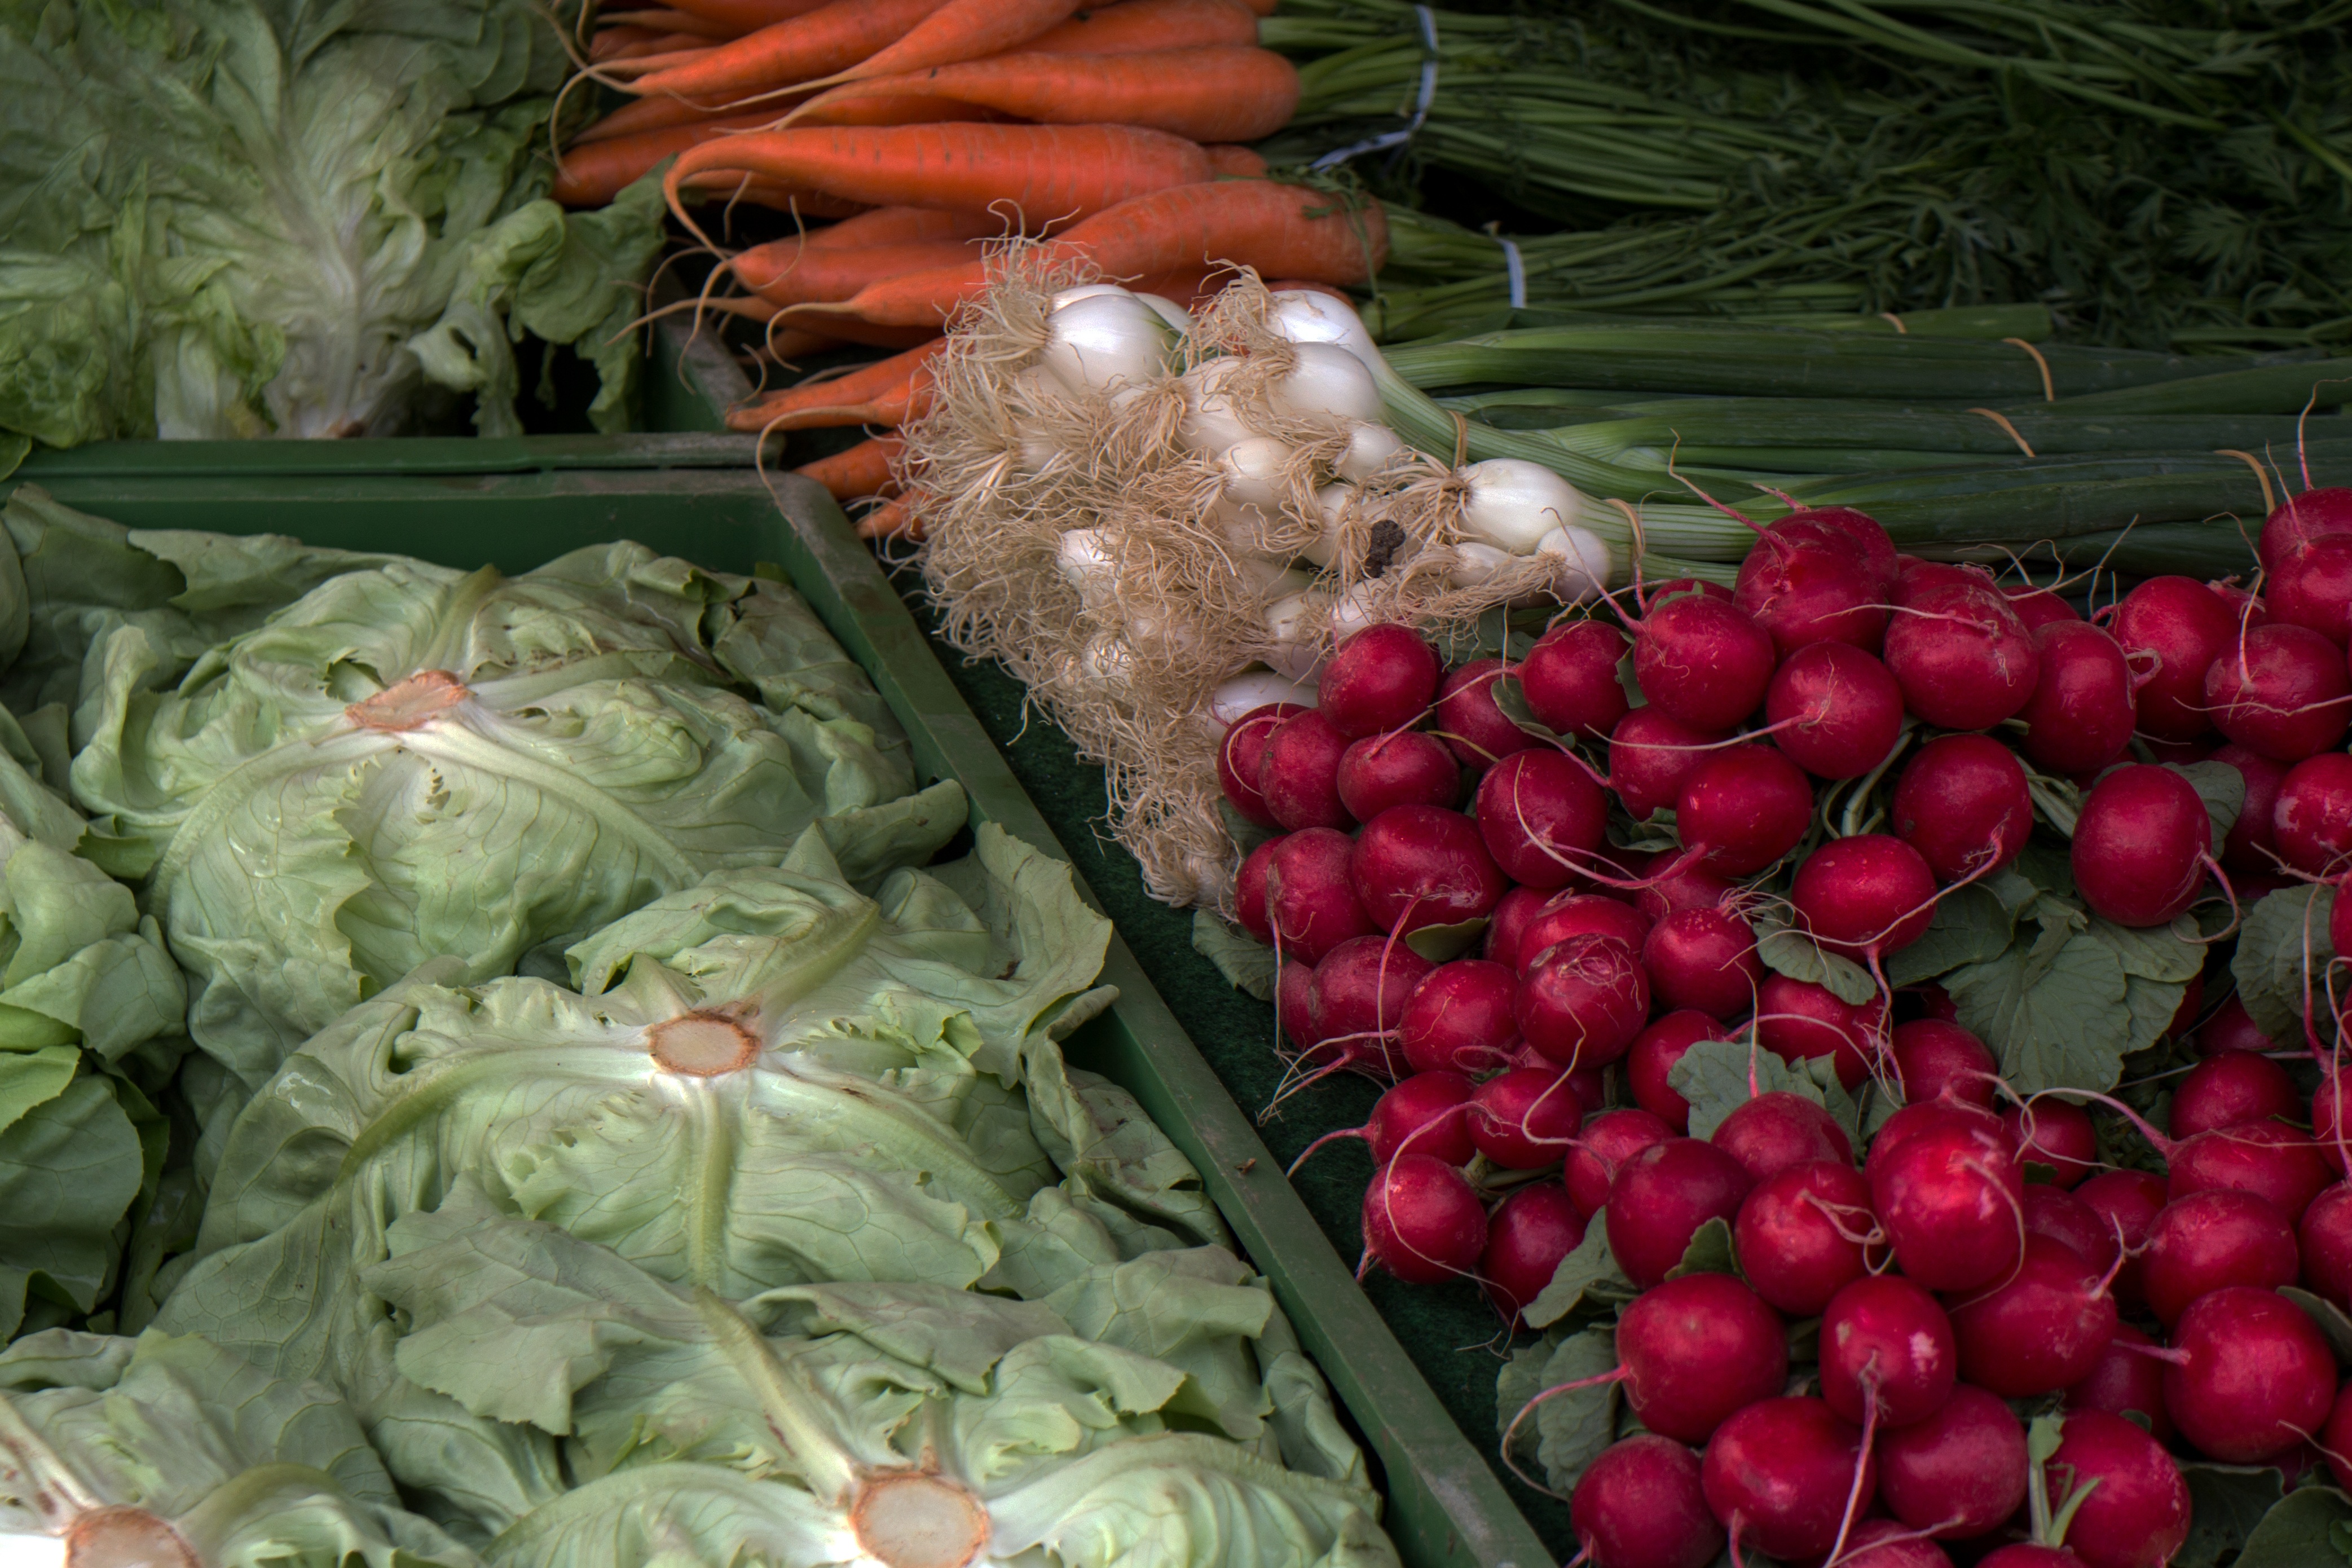
plant, flower, food, salad, produce, vegetable, garden, flora, onion, market stall, vegetables, floristry, carrots, flowering plant, floral design, land plant, flower arranging